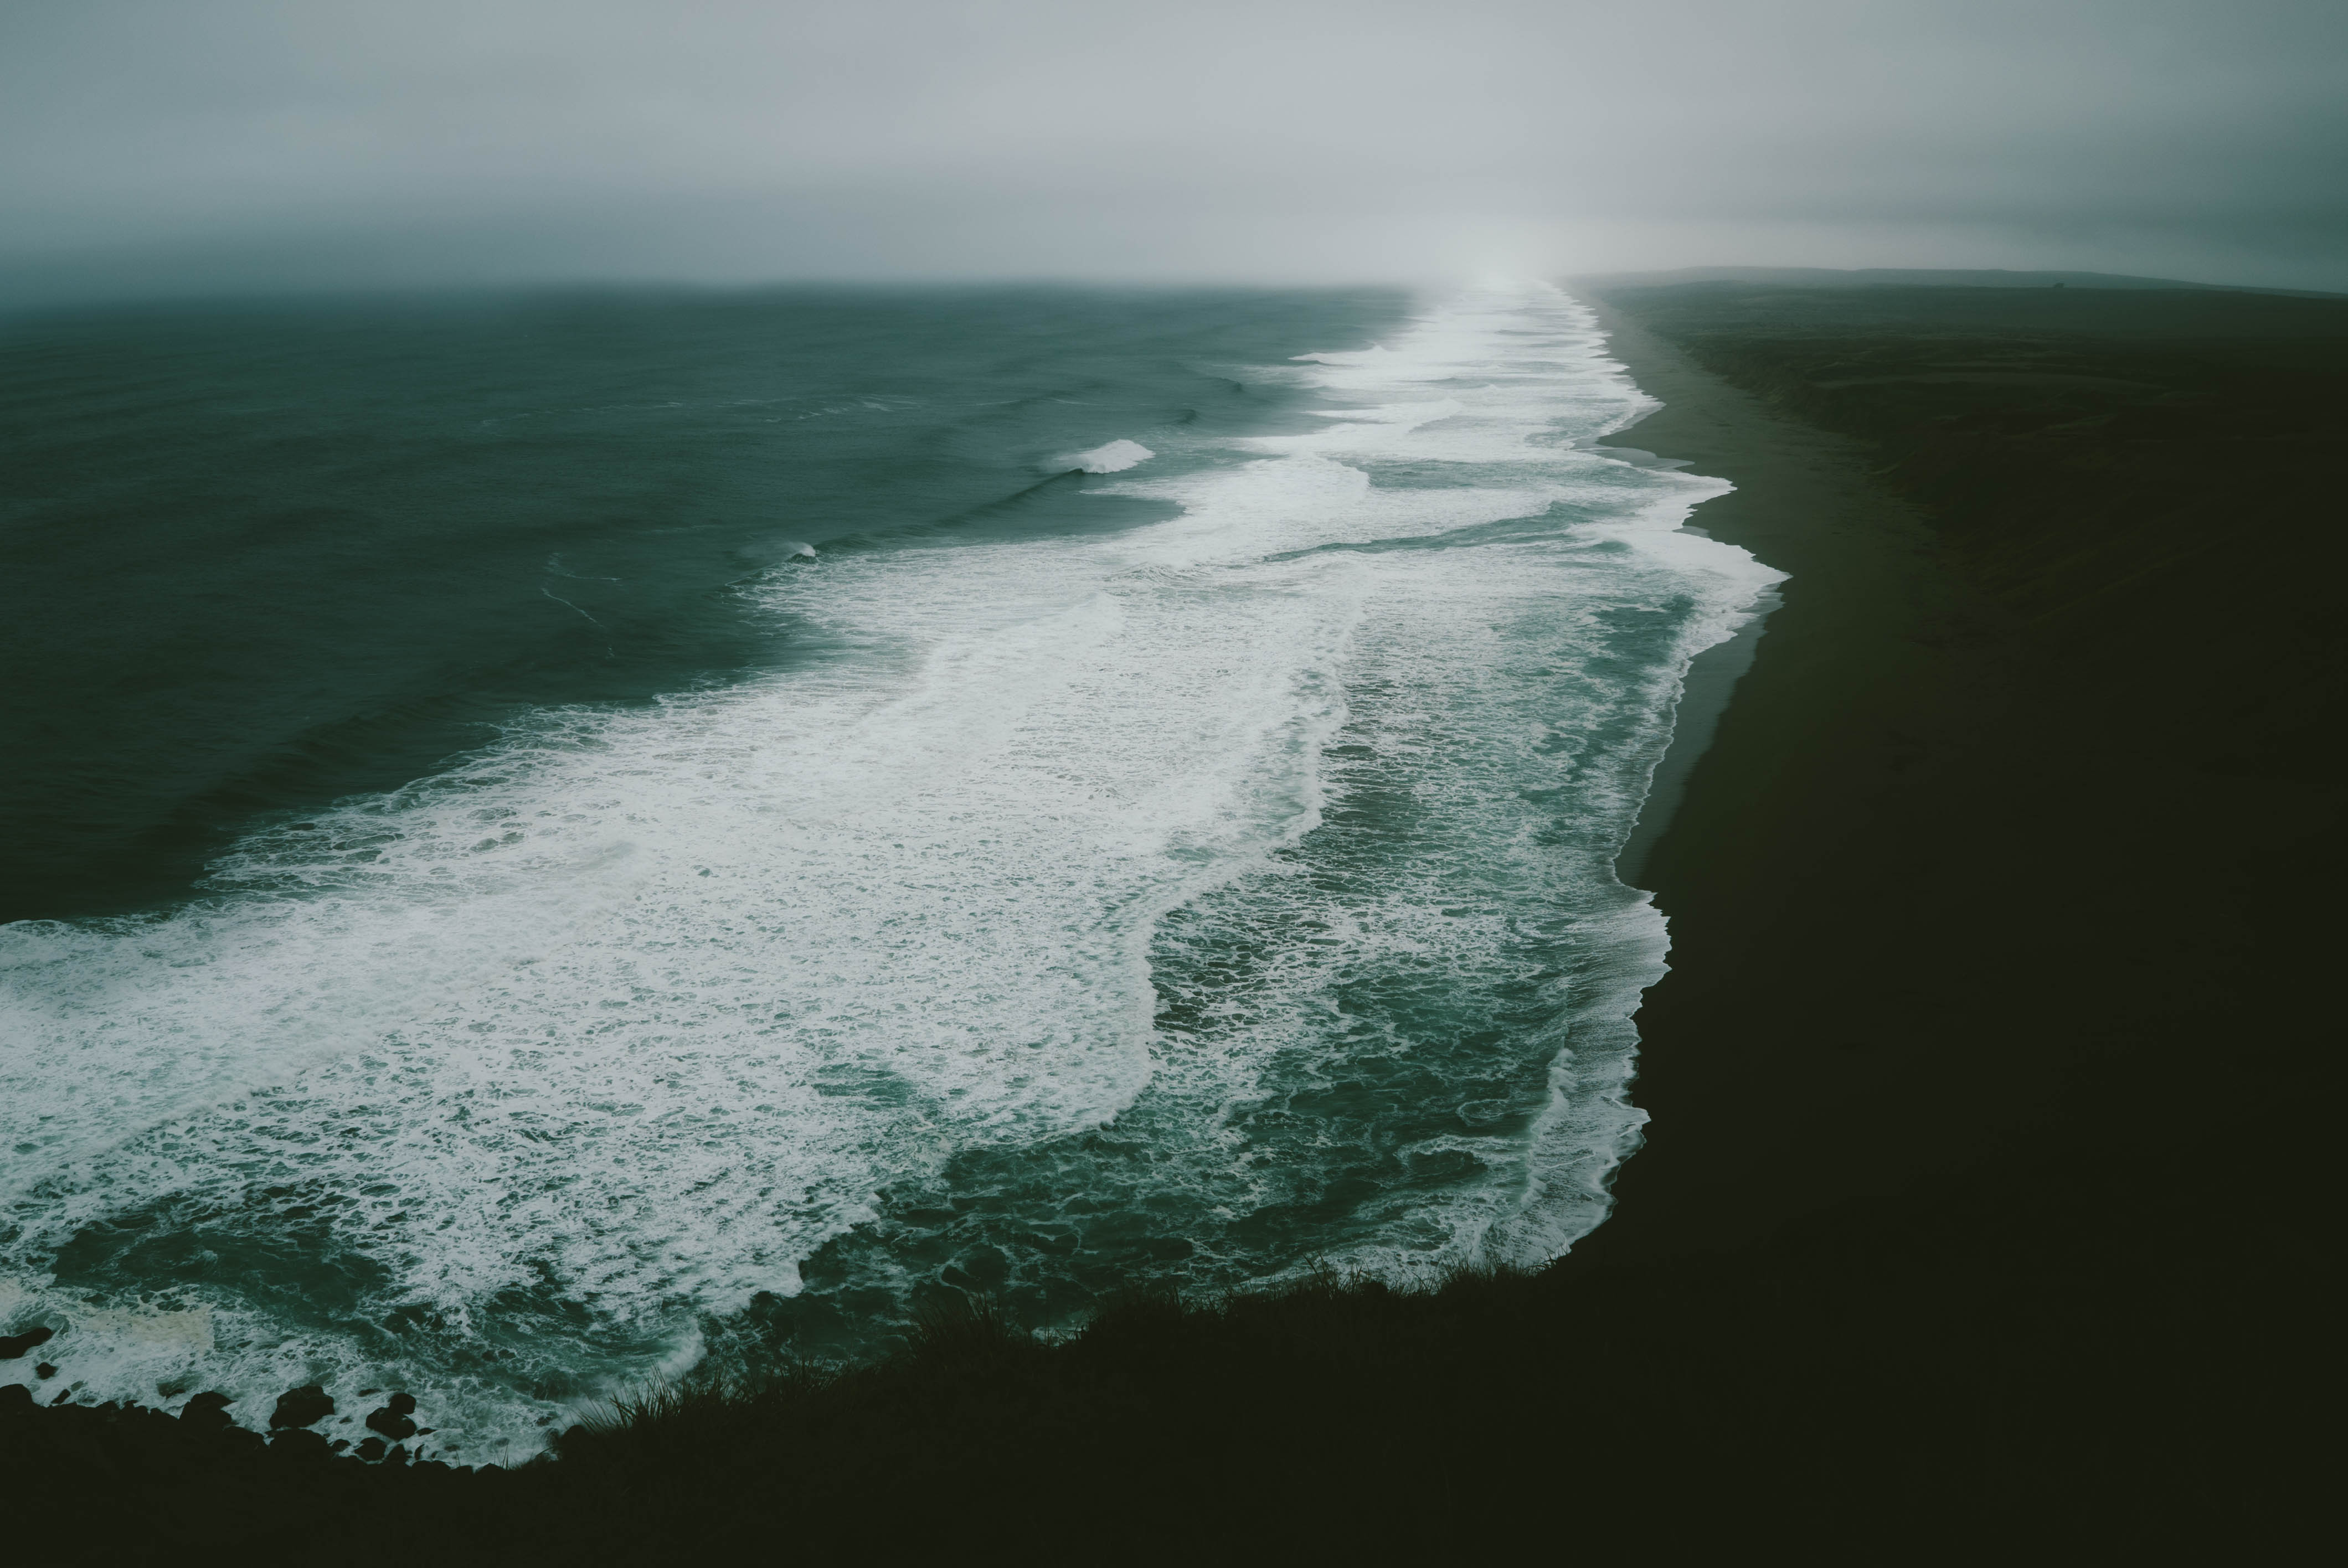
beach, sea, coast, water, ocean, horizon, cloud, sunlight, shore, wave, coastline, cliff, bay, seashore, terrain, body of water, waves, cape, seawater, atmospheric phenomenon, atmosphere of earth, wind wave